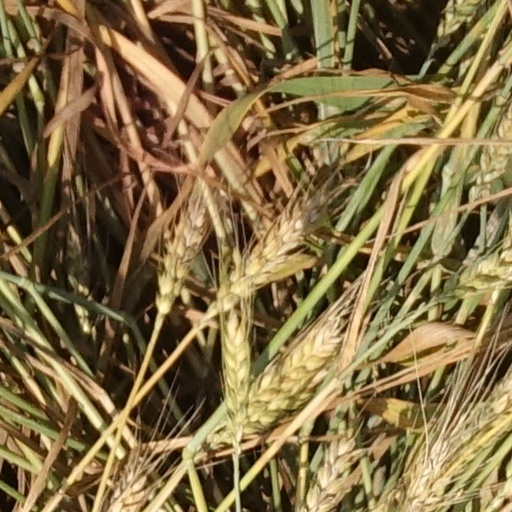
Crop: wheat